Hawker Siddeley

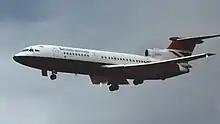
A Hawker Siddeley Trident

In the early 1970s, Hawker Siddeley's Canada Car and Foundry subsidiary began to build rapid transit vehicles for the North American market. The first order was for the Port Authority Trans-Hudson line and consisted of 46 PA-3 cars numbers 724–769, which were largely based on the original hexagonal profile PA-1 & PA-2 cars designed and built by the St. Louis Car Company during 1966–67. Hawker Siddeley later sold the same general design to the MBTA in Boston for their Blue and Orange Lines. 70 48' cars were delivered to the Blue Line in 1978–80 and 120 65' cars were delivered to the Orange Line in 1980–81. Hawker Siddeley also manufactured much of the Toronto subway system's older rolling stock, the H5 and H6 models. The heavy rail manufacturing business, based in Mississauga and Thunder Bay, Ontario, are now part of Alstom.